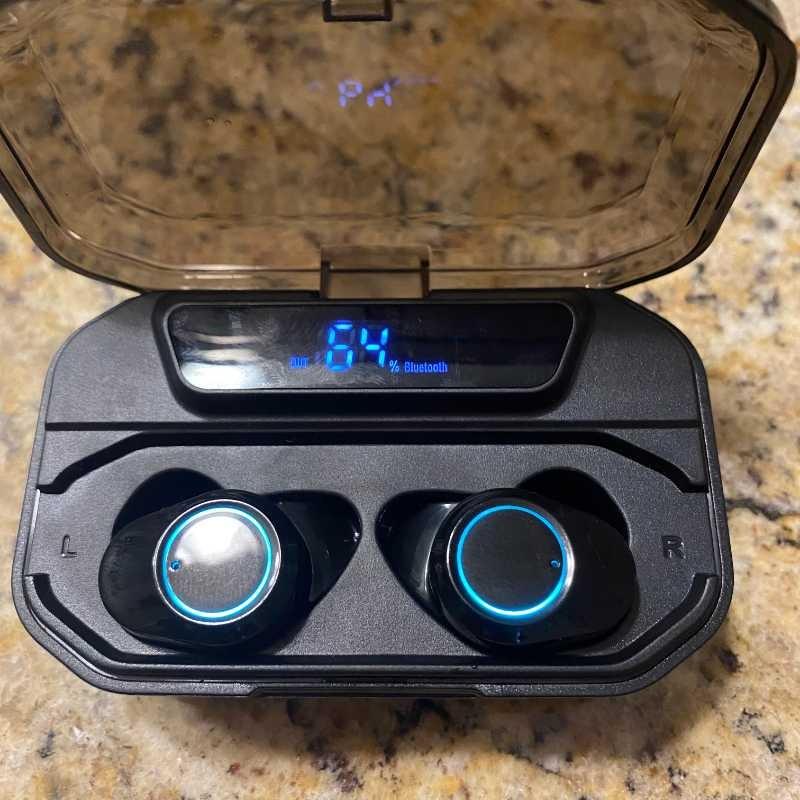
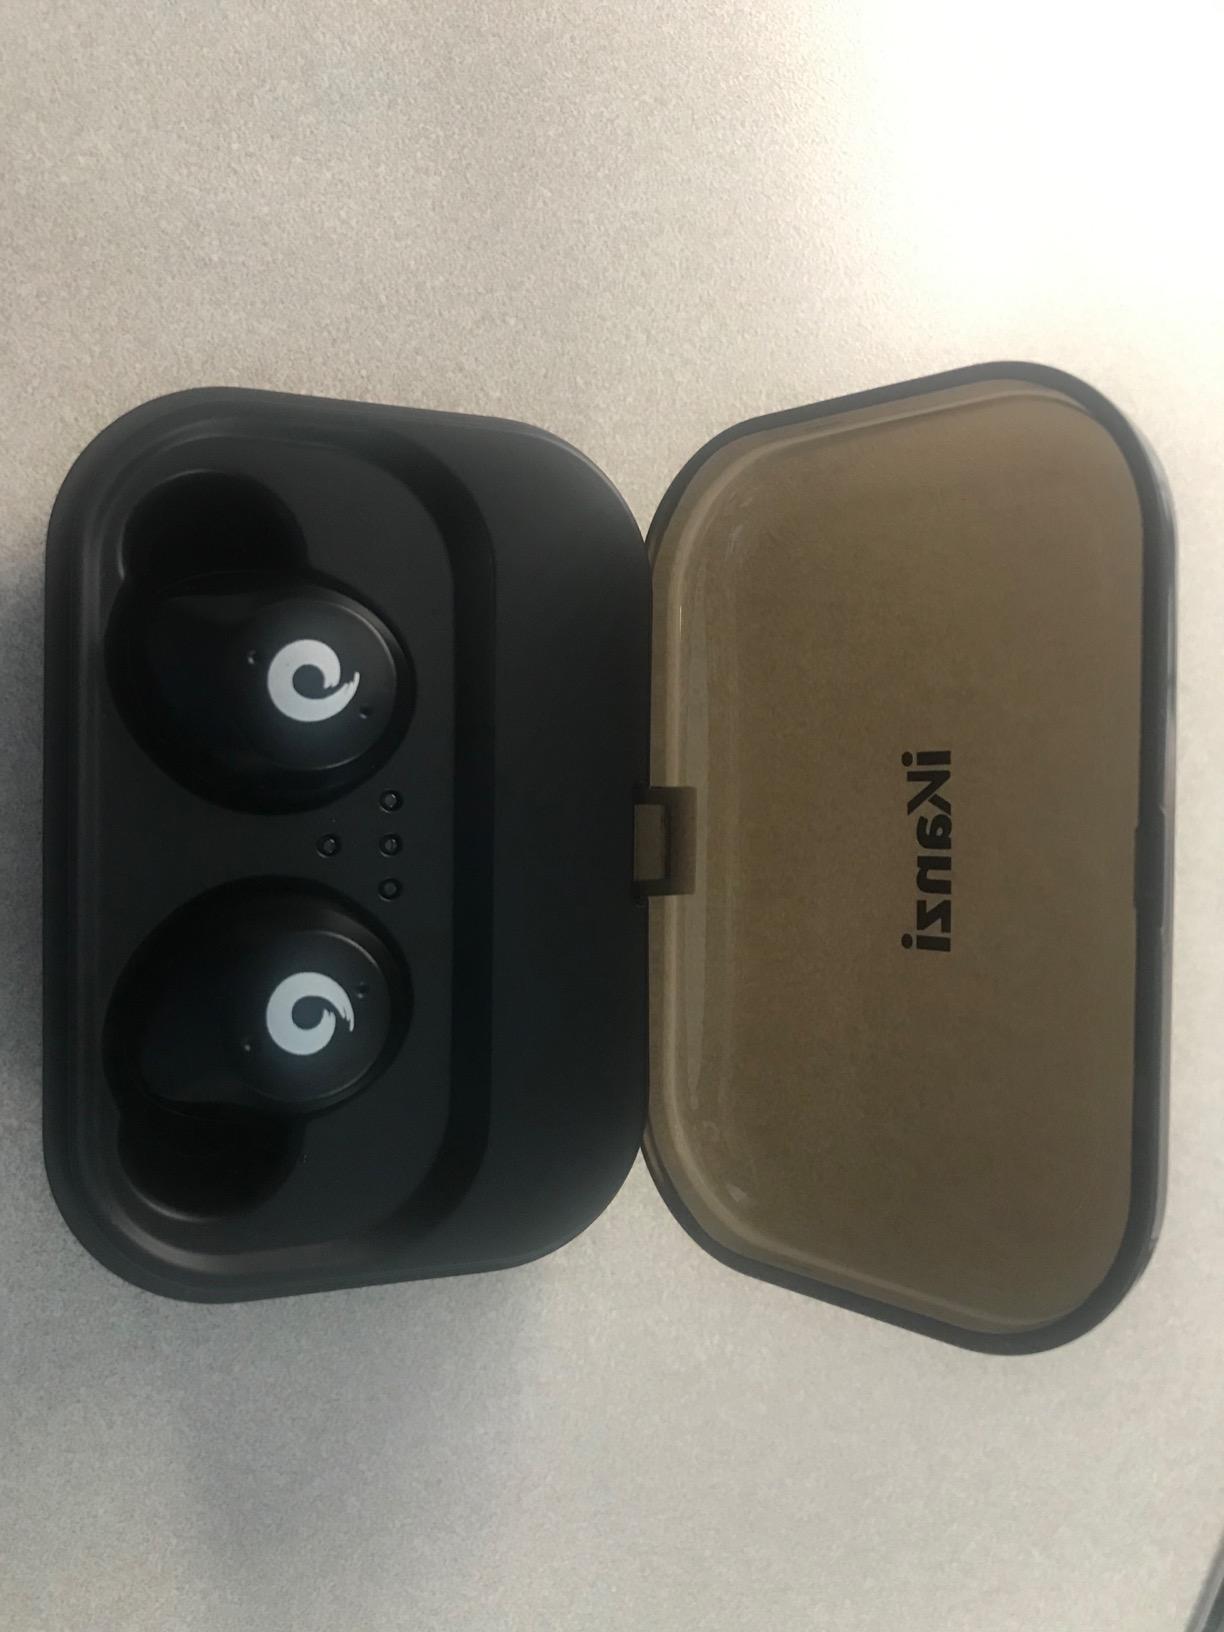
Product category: earbuds
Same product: no